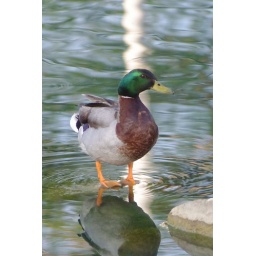
Mallard drake standing on a rock covered by water. Photo by Russ Huslage Troy Mo.